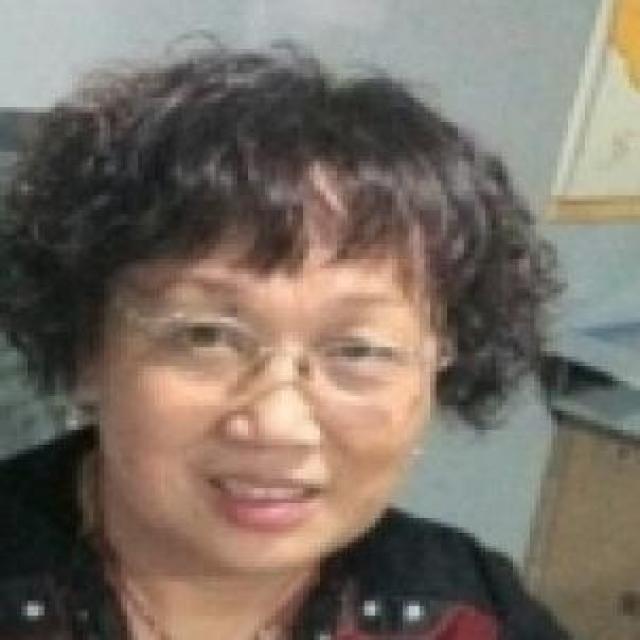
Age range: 45-64